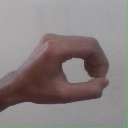
अक्षर: औ